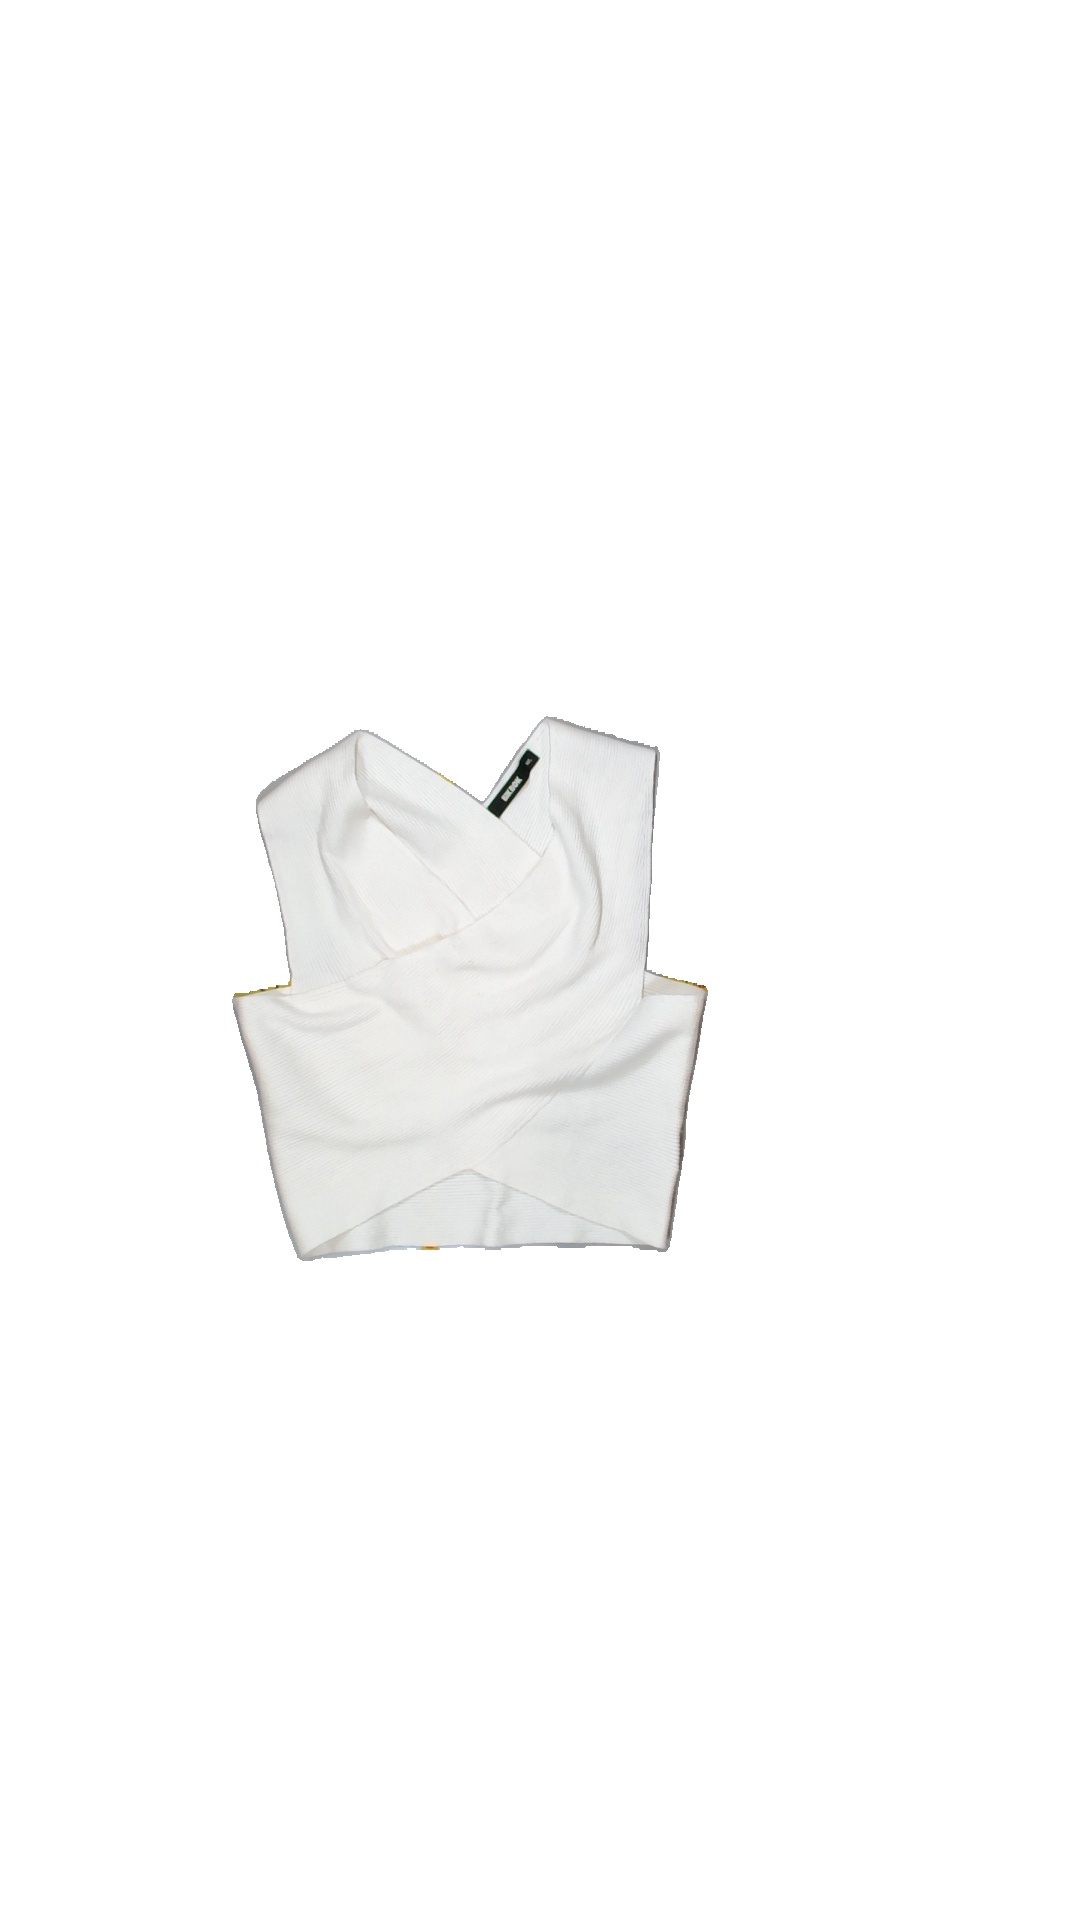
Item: Top (Ladies)
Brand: Bikbok
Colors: White
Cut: Cropped
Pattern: Plain
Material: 78% viscose 22% nylo
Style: No trend
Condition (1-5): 5
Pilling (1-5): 5
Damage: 0
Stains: No
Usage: Reuse
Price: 50-100